Joris Gnagnon

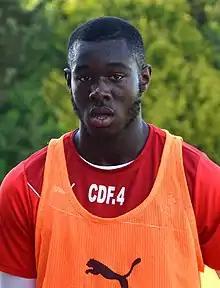
Gnagnon with Rennes in 2015

Joris Gnagnon (born 13 January 1997) is a French former professional footballer who played as a centre-back.